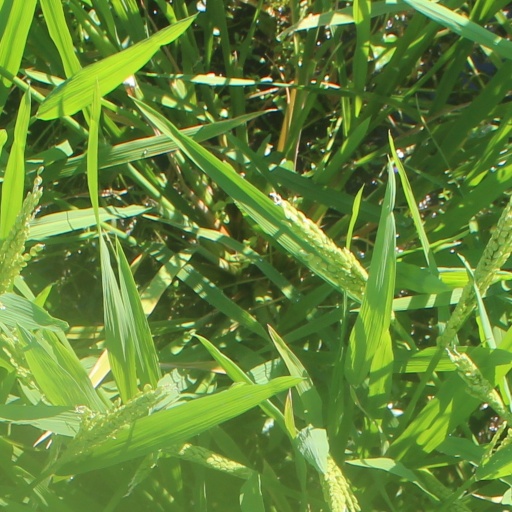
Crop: rice